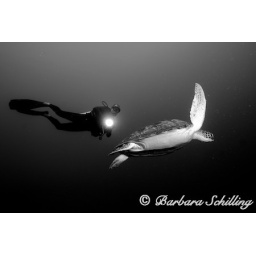
A green Turtle swimming in divers &amp;quot;de&amp;quot;light